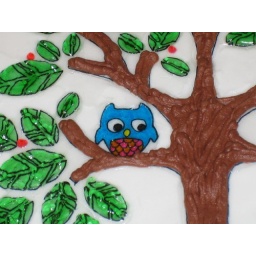
Owl in a tree, rice paper cake beginner class 2/08